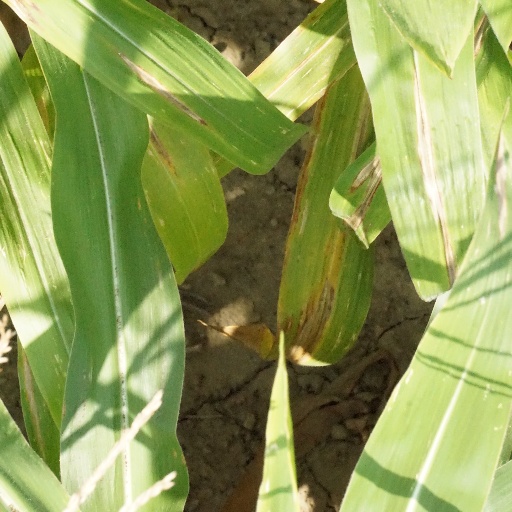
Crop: maize; corn